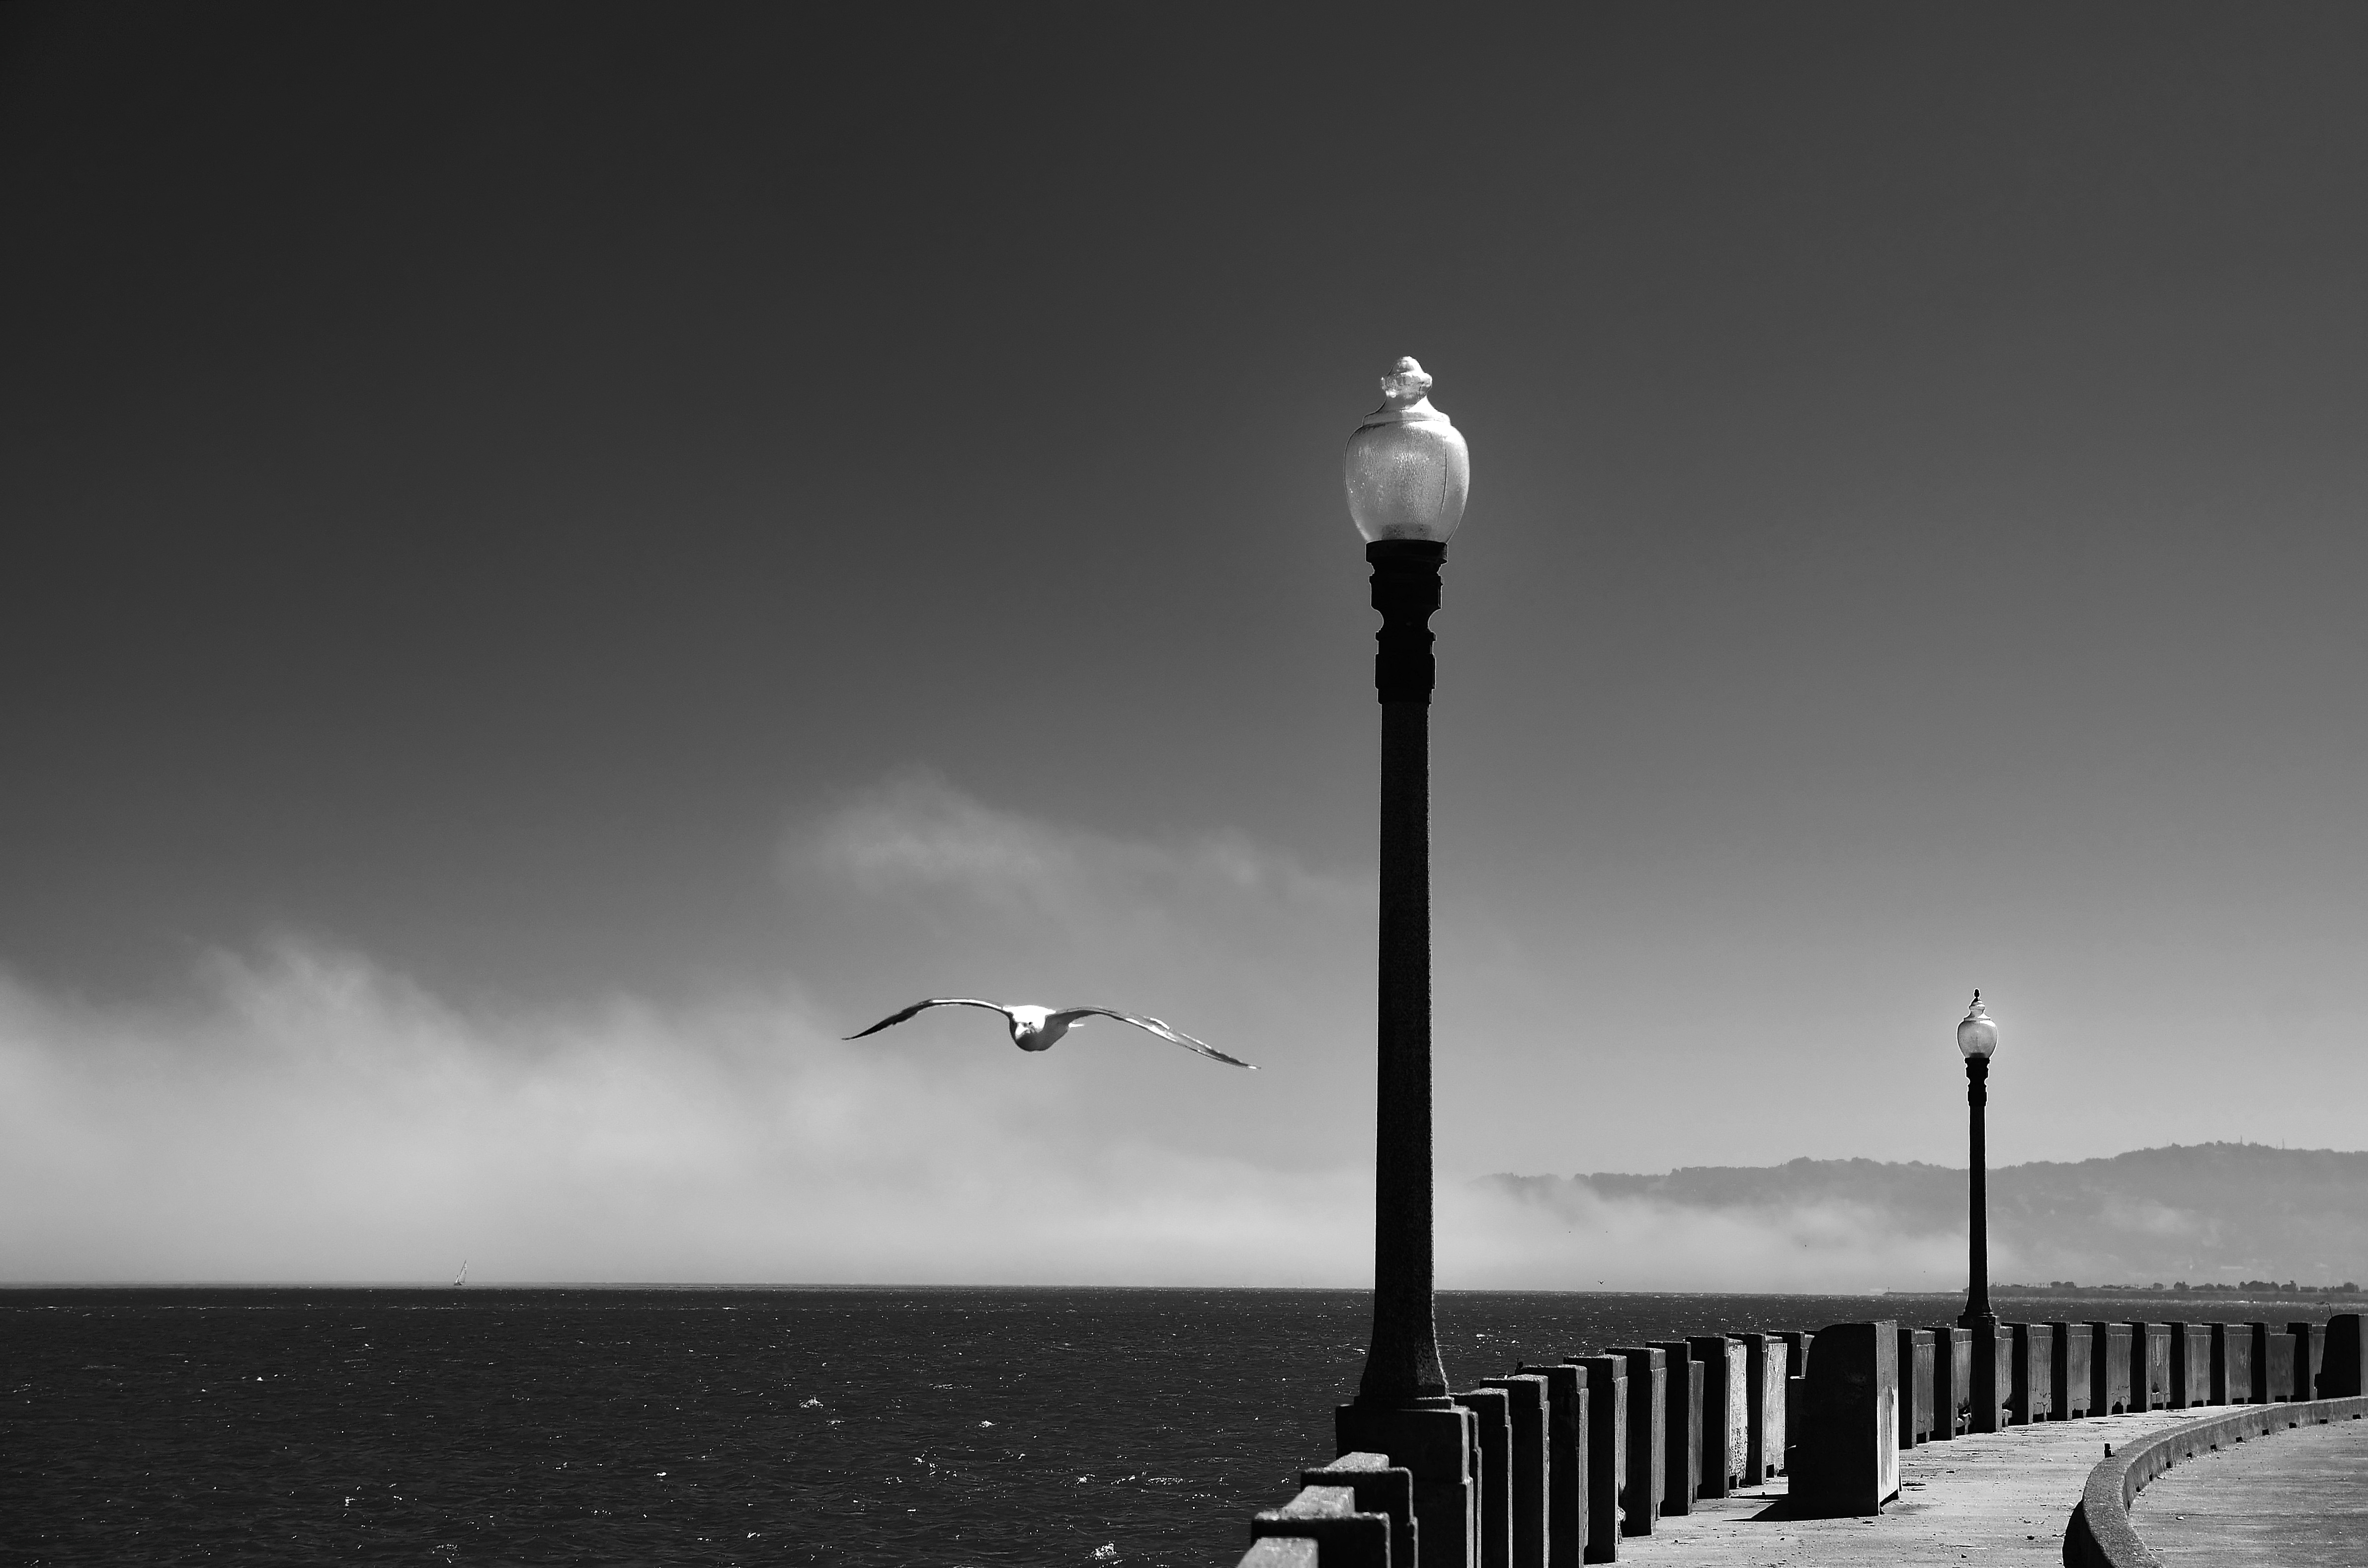
sea, horizon, light, post, black and white, white, night, seagull, dusk, tower, gull, bay, darkness, street light, nikon, lamp, black, monochrome, lighting, bw, blackandwhite, clouds, sanfrancisco, light fixture, d5100, monochrome photography, atmospheric phenomenon, atmosphere of earth